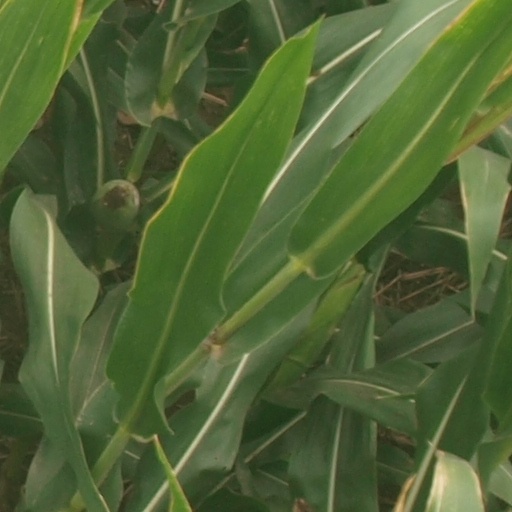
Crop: maize; corn